Dalian

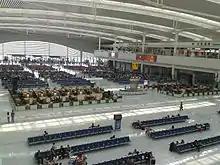
Internal view of Dalian North railway station

Despite being in a period of economic and industrial growth, Dalian has placed an emphasis on environmental protection. Dalian's ecological restoration and protection efforts are ongoing and expanding. In 2021, Dalian set a five-year-plan for the marine environment that included targets for conserving populations of the endangered black-faced spoonbill. In 2019, 49 nests were built for the black-faced spoonbill on nearby uninhabited islands. There has also been conservation and rescue efforts targeting spotted seal populations. Dalian also maintains the National Spotted Seal Nature Reserve within Lioadong Bay. This reserve is home to a spotted seal population and is a breeding ground for multiple marine species.